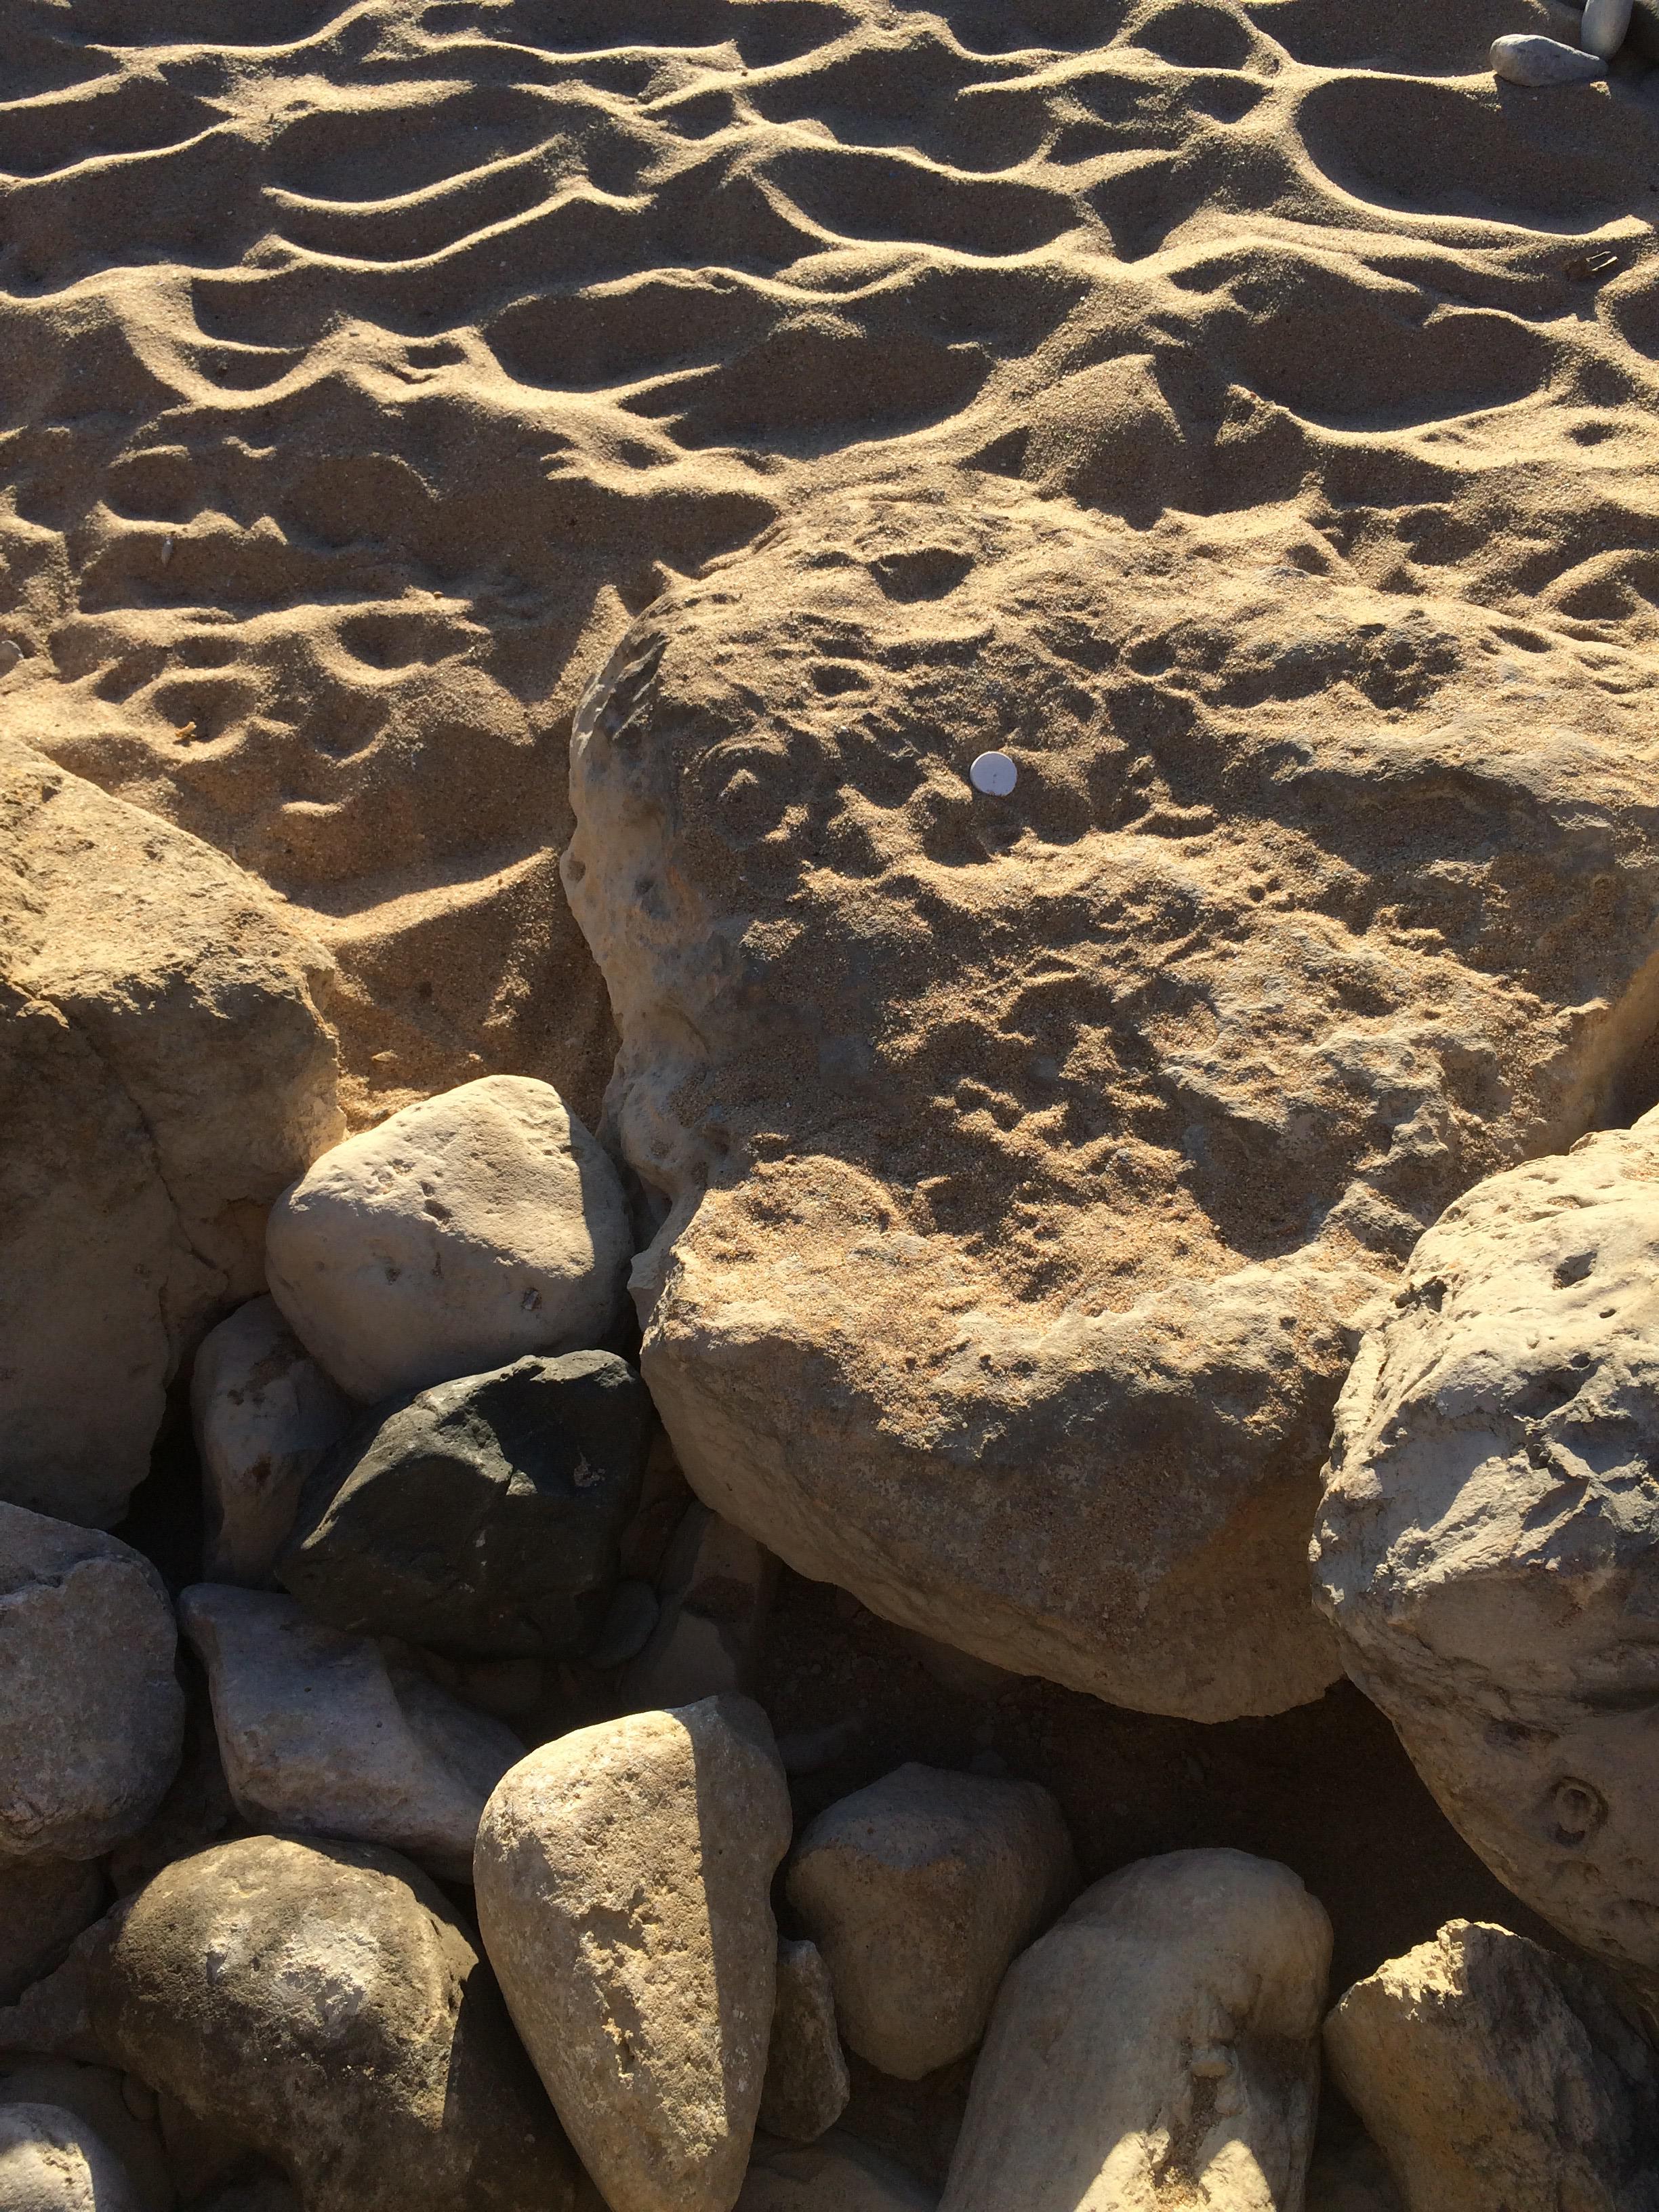
Object: Plastic bottle cap (Bottle cap)